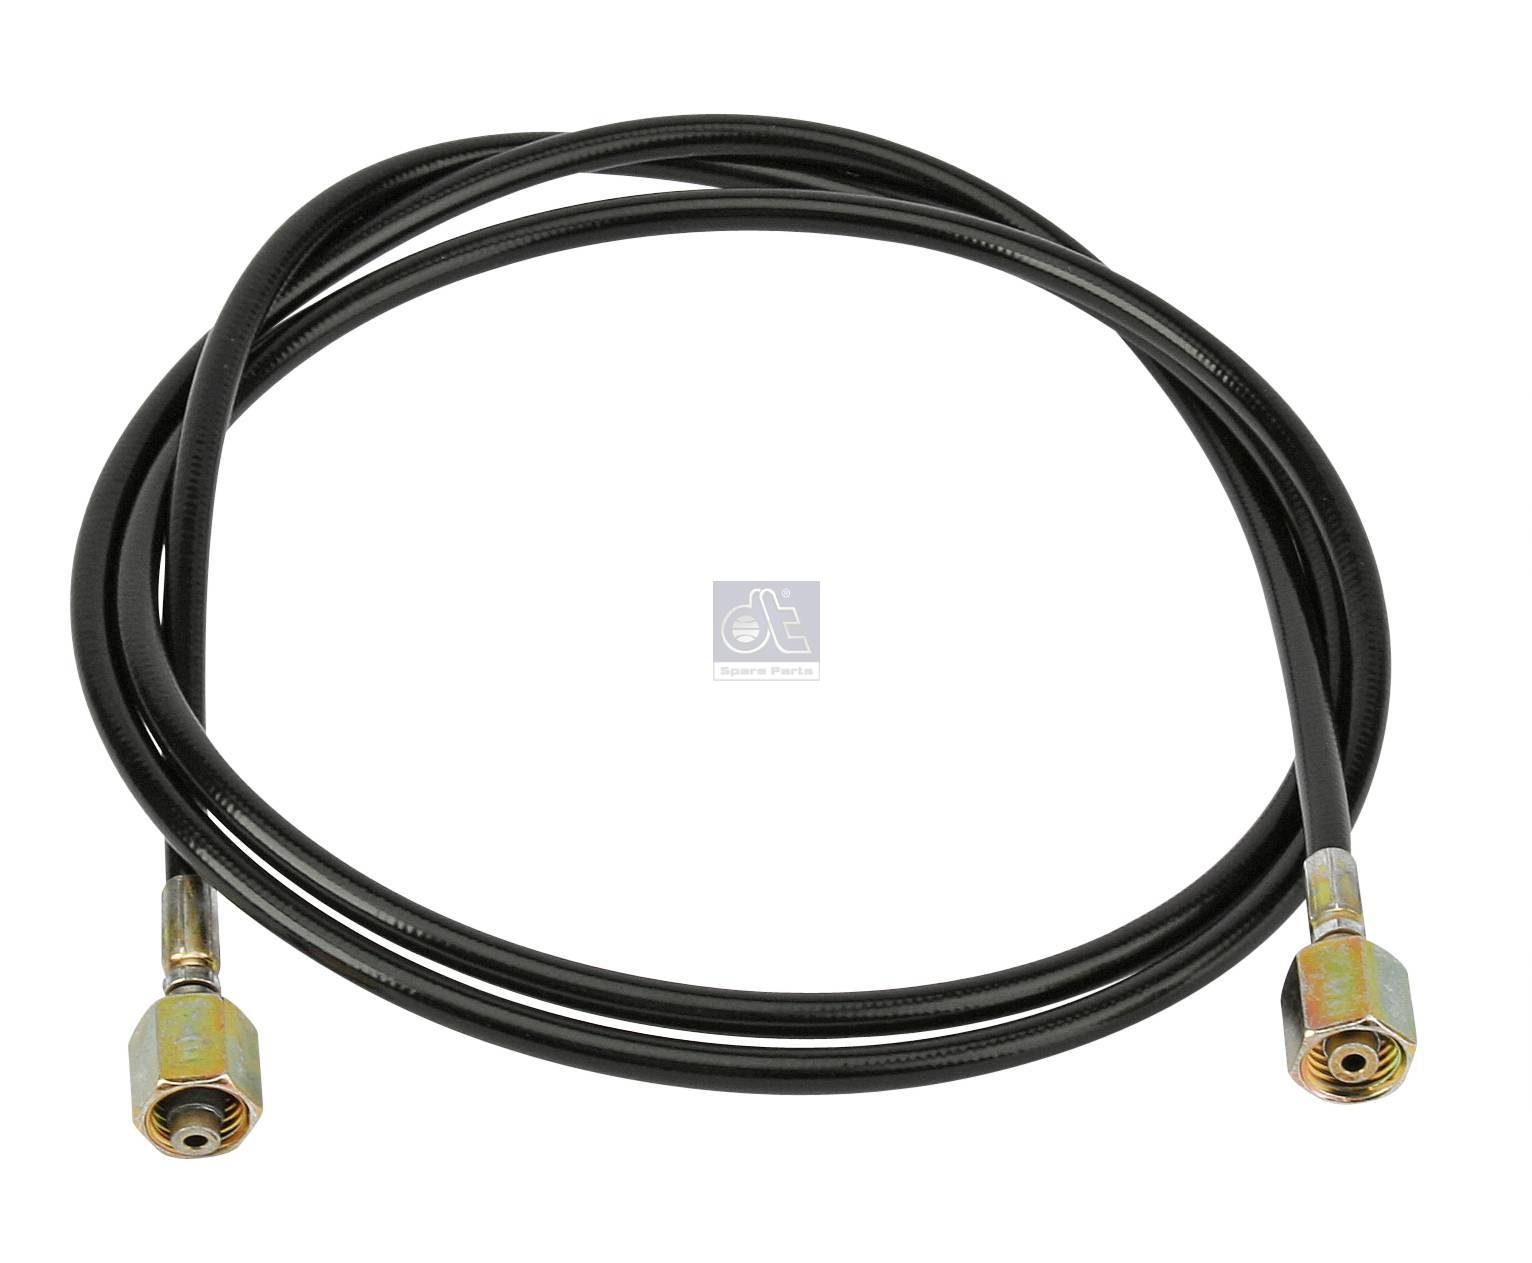
DT Spare Parts 4.10344 Hose line, cabin tilt D: 5,9 mm, M12 x 1,5, M12 x 1,5, L: 1380 mm, L1: 1380 mm, 250 bar replaces
AUGER 80509 TRUCKTEC AUTOMOTIVE 144014 DT Spare Parts 02.1.55.221318 DT Spare Parts 2155221318 MERCEDES-BENZ 942 553 0182 MERCEDES-BENZ 942 553 1382 MERCEDES-BENZ 9425530182 MERCEDES-BENZ 9425531382 SAMPA 204.011 SAMPA 204011 BHARATBENZ 400 553 0182 BHARATBENZ 4005530182 DT Spare Parts 4057795334335 DT Spare Parts 4047755292775 MERCEDES-BENZ A9425531382 MERCEDES-BENZ A9425530182 MERCEDES-BENZ A942 553 1382 MERCEDES-BENZ A942 553 0182 PE Automotive 01368500A TRUCKTEC AUTOMOTIVE 01.44.014 PE Automotive 013.685-00A
Brand: <img src="https://cdn.shopify.com/s/files/1/0720/1315/2548/files/dt_spare_parts_36x36.jpg?v=1686015674" alt="" data-mce-fragment="1" data-mce-src="https://cdn.shopify.com/s/files/1/0720/1315/2548/files/dt_spare_parts_480x480.jpg?v=1686015674">
Category: Vehicles & Parts > Vehicle Parts & Accessories > Vehicle Maintenance, Care & Decor > Vehicle Fluids > Vehicle Hydraulic Clutch Fluid